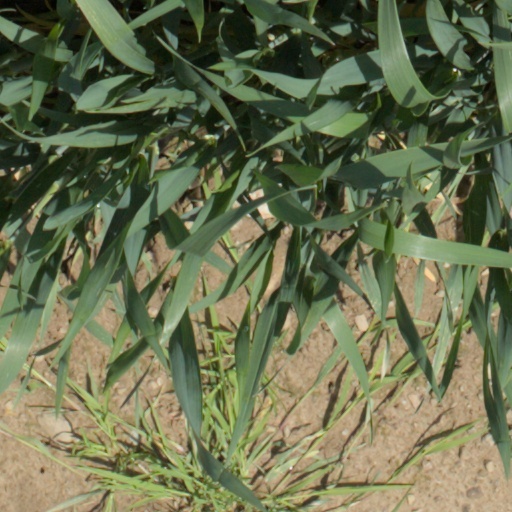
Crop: wheat